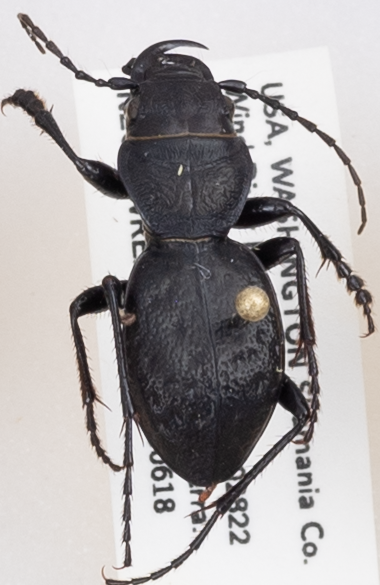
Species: Omus dejeanii
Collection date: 2019-06-18
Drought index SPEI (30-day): -0.932
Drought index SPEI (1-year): -2.09
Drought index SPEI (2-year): -2.09